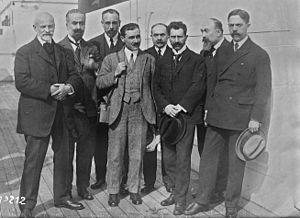
Titre
Jules Adolphe Georges Weiss, né le 26 mai 1859 à Bischwiller et mort le 23 janvier 1931 à Strasbourg, est un médecin, ingénieur et physicien français. En 1919, il est l'organisateur et le premier doyen de la nouvelle faculté de médecine de Strasbourg suivant le retour de l'Alsace-Moselle à la France, après la Grande Guerre.
André Pol Bouin, né le 11 juin 1870 et mort le 5 février 1962 à Vendresse dans les Ardennes, est un médecin, histologiste et biologiste français, professeur à la faculté de médecine à Nancy, à Alger, puis à Strasbourg. Considéré comme le "fondateur de l'endocrinologie sexuelle" avec Paul Ancel, il fait figure de pionnier de la recherche en biologie de la reproduction.
La faculté de médecine de Strasbourg est située dans le campus Médecine à Strasbourg, à proximité immédiate de l'hôpital civil, non loin du quartier historique de la Petite France. Avec ses 5 130 étudiants, elle est l'une des principales composantes de l'université de Strasbourg. Elle est par ailleurs liée par convention au Centre hospitalier régional et universitaire de Strasbourg, regroupant les hôpitaux universitaires de Strasbourg. De nombreuses personnalités du monde médical sont passées par ses murs dont cinq prix Nobel de physiologie ou médecine : Alphonse Laveran, Albrecht Kossel, Paul Ehrlich, Otto Loewi et Otto Fritz Meyerhof.